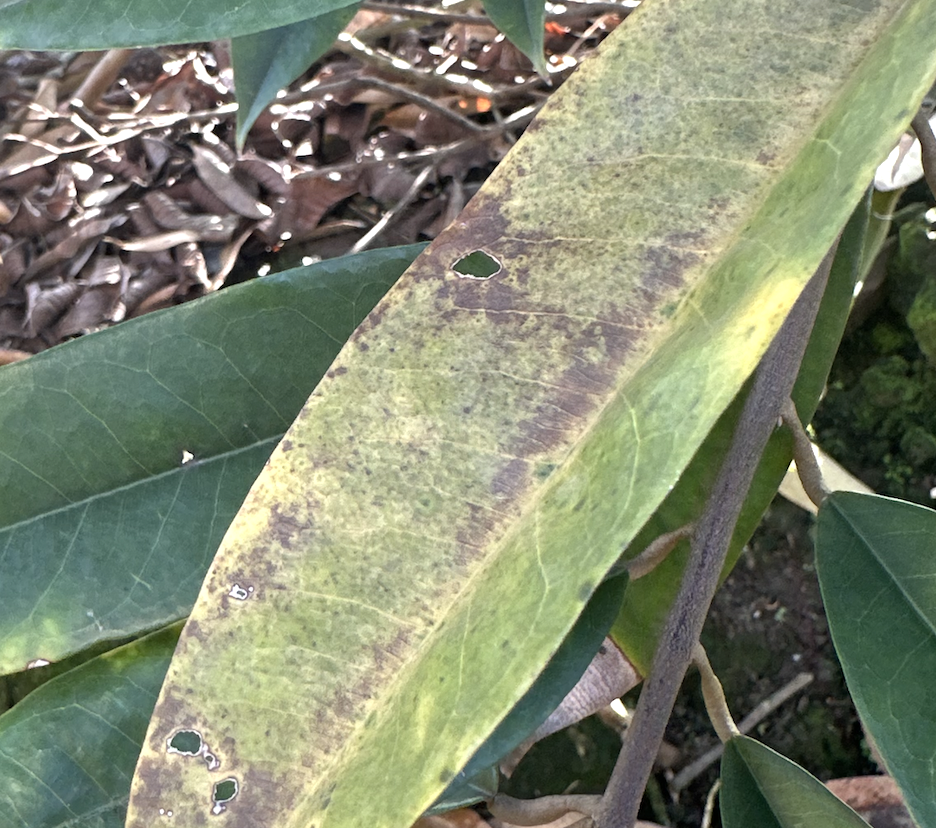
Label: sooty_mold